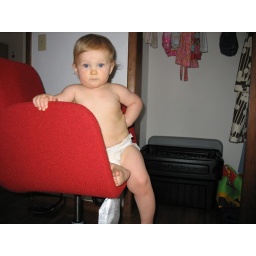
maple in red chair 1